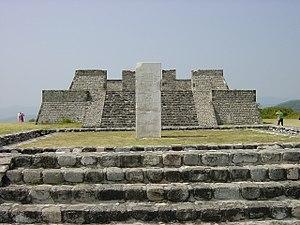
Cet article recense les sites inscrits au patrimoine mondial au Mexique.
Au Mexique, le tourisme est une activité importante, aussi bien pour les Mexicains qui choisissent d'y passer leurs vacances, que pour les étrangers qui viennent y faire un séjour. Le Mexique est un pays de hauts plateaux enserrés entre deux chaînes montagneuses qui s’abaissent vers d’étroites plaines côtières à l’est et à l’ouest. Ces deux chaînes de montagnes se rejoignent au sud-est du pays où elles forment la Sierra Madre du sud. Au nord-ouest, la Basse-Californie est une longue et étroite péninsule qui s’étend sur 1,225 km et prolonge la Sierra Nevada américaine.